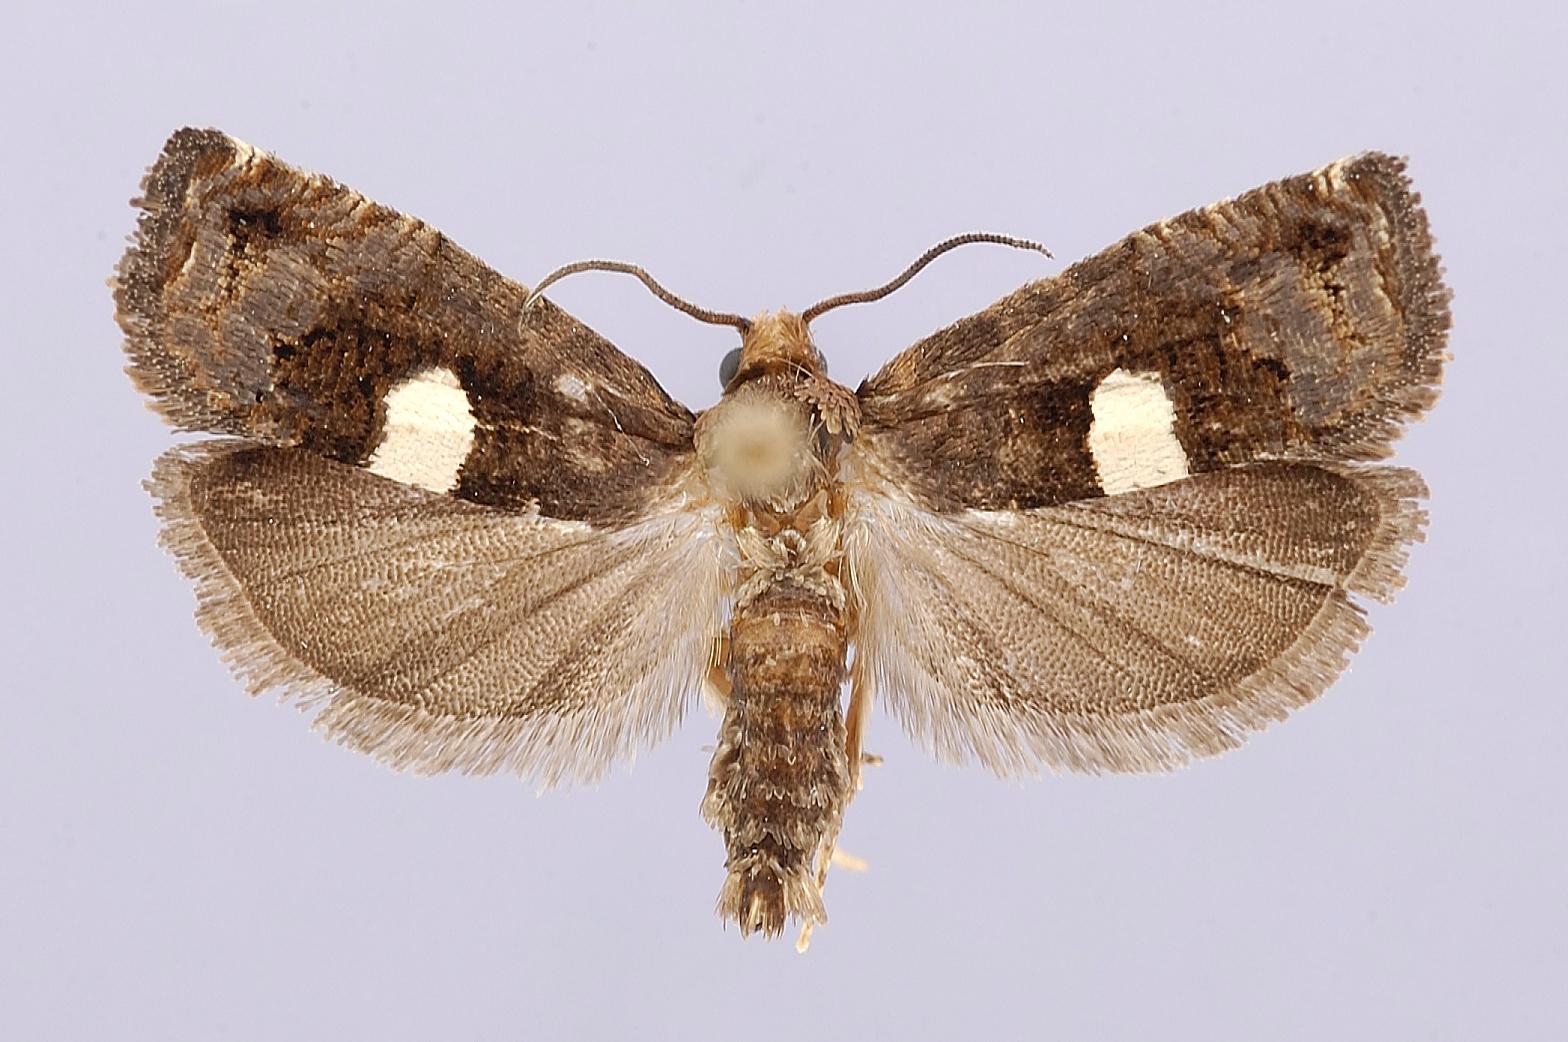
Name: Epiblema gibsoni
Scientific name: Epiblema gibsoni Wright & Covell, 2003
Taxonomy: Animalia, Arthropoda, Insecta, Lepidoptera, Tortricidae
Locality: Route 1274, 2 miles west Route 519, Rowan, Kentucky, United States
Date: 16 Jul 1994